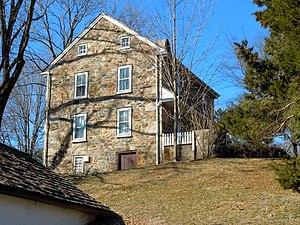
West Vincent Township est un township, situé au nord du comté de Chester, aux États-Unis. En 2010, il comptait une population de 4 567 habitants.